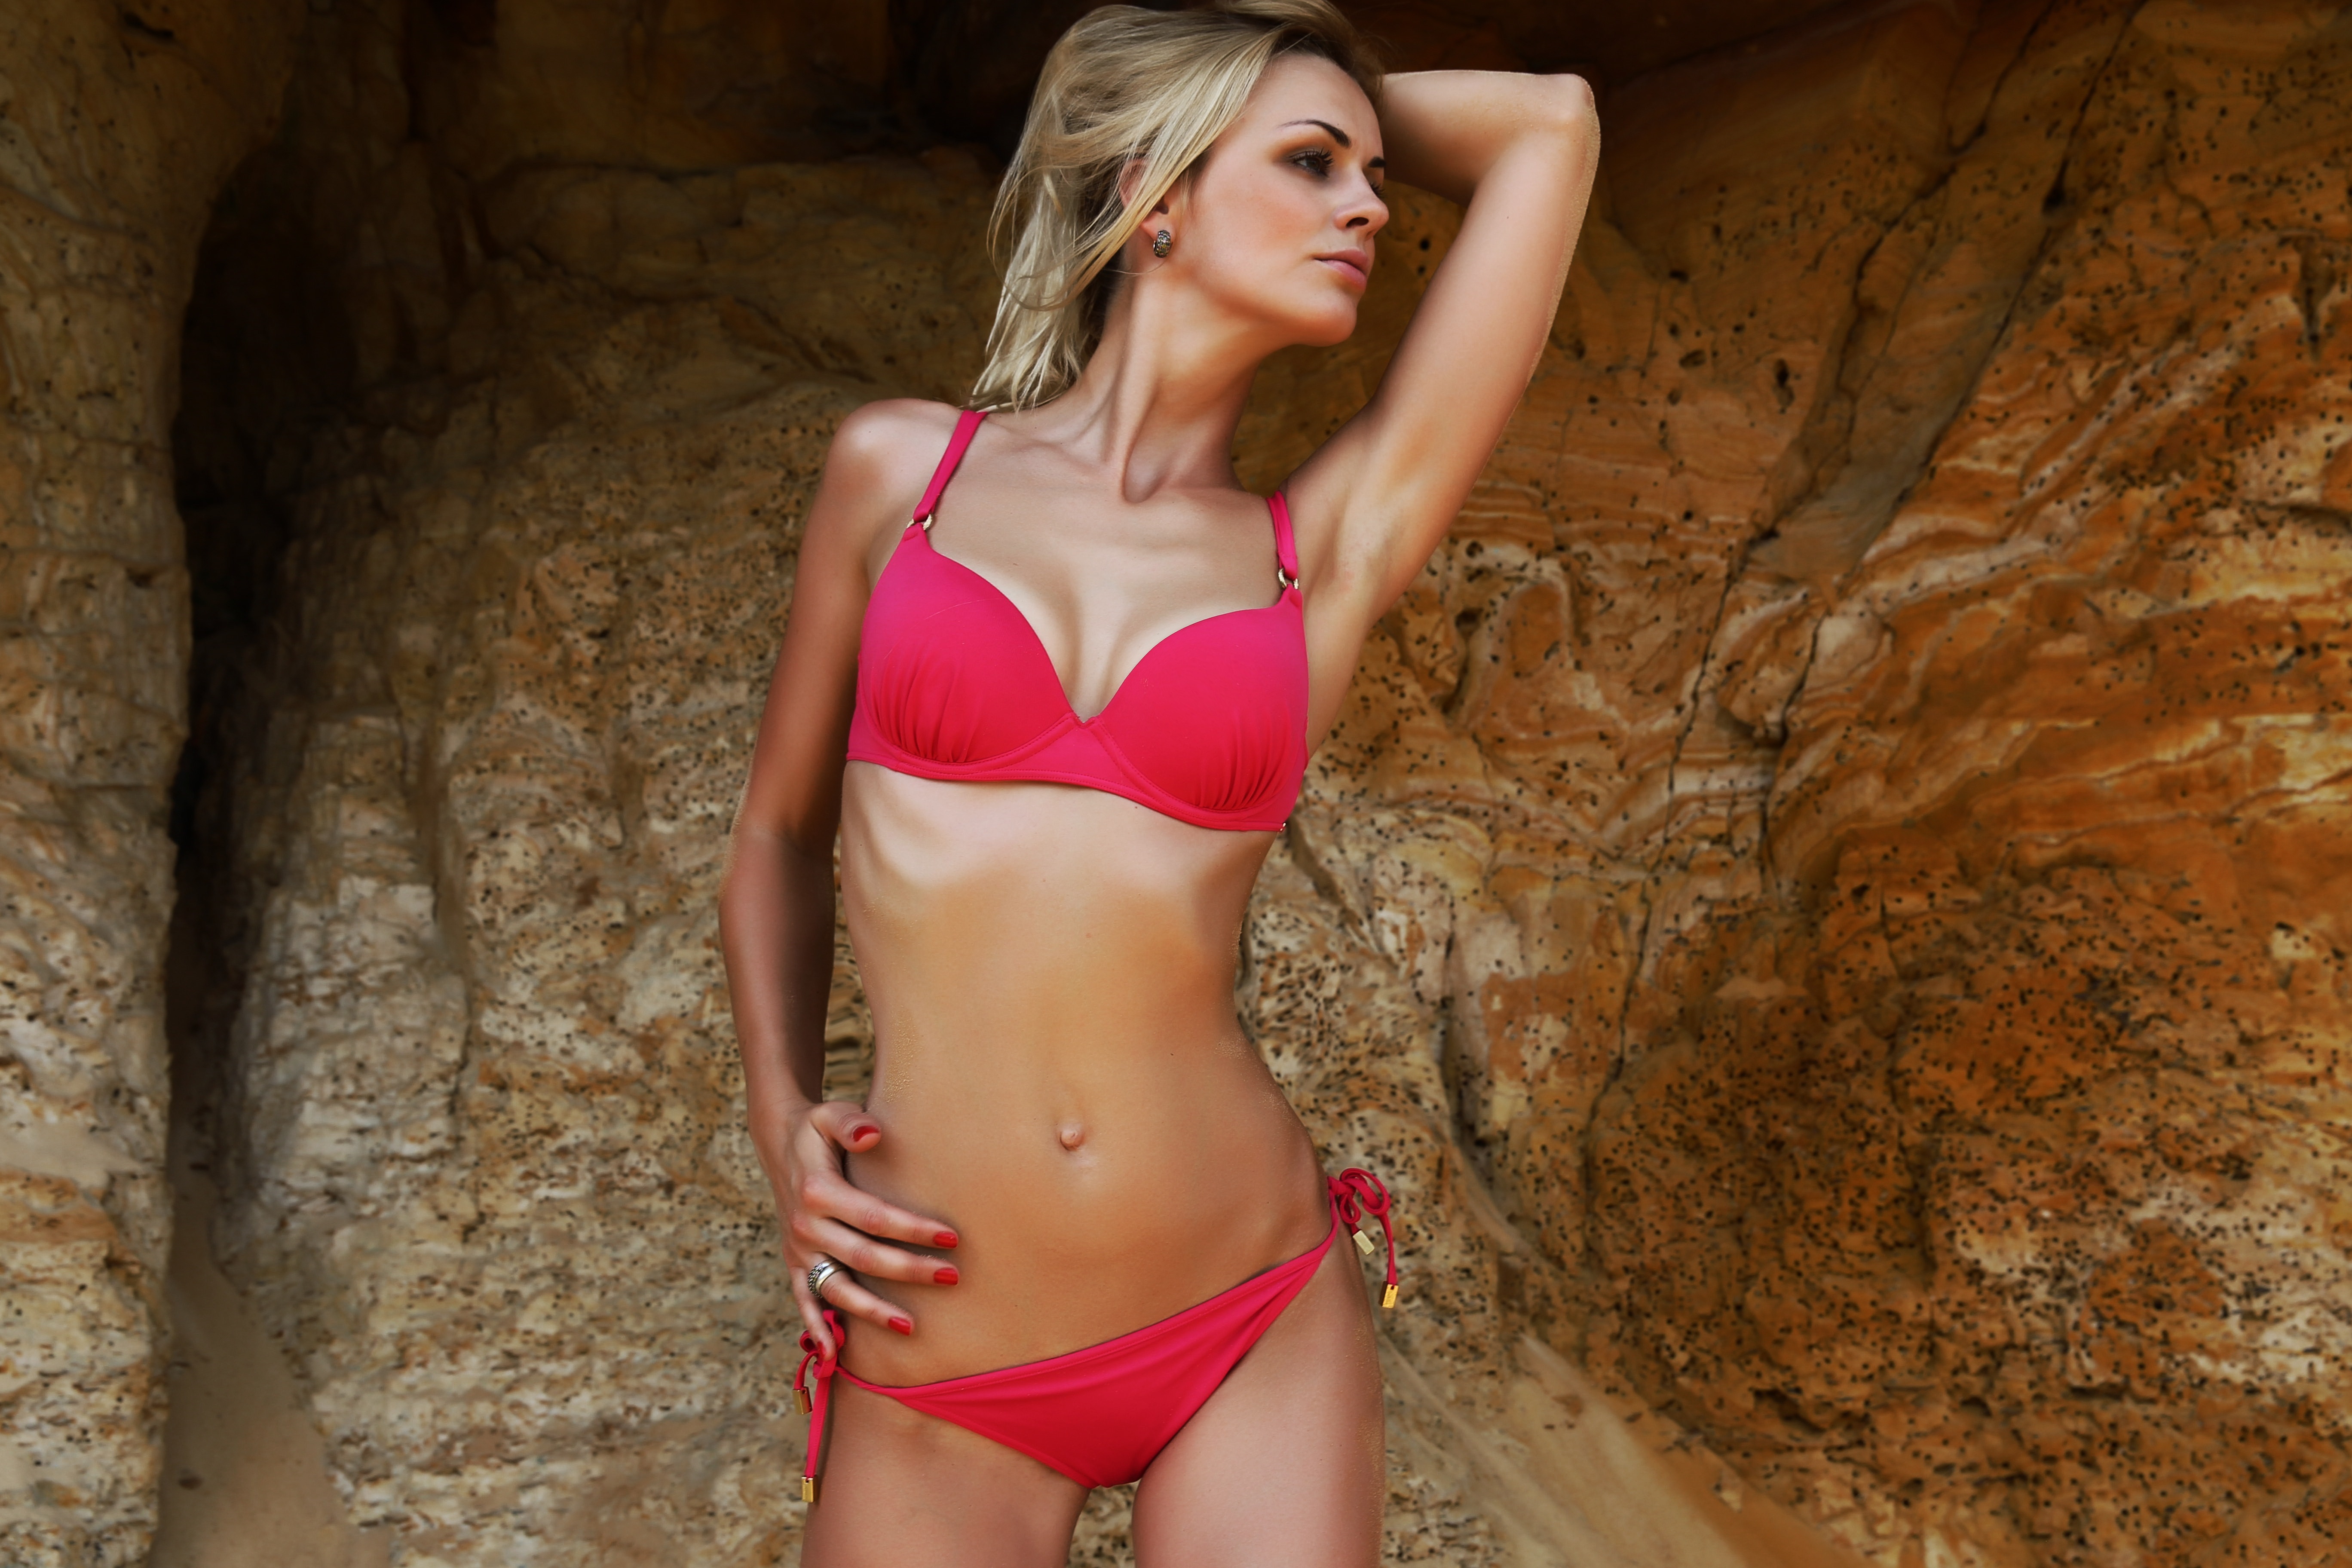
hand, girl, woman, photography, trunk, leg, model, finger, fashion, clothing, lady, blonde, muscle, bikini, swimwear, human body, lingerie, thigh, swimsuit, beauty, blond, image, abdomen, photo shoot, undergarment, art model, supermodel